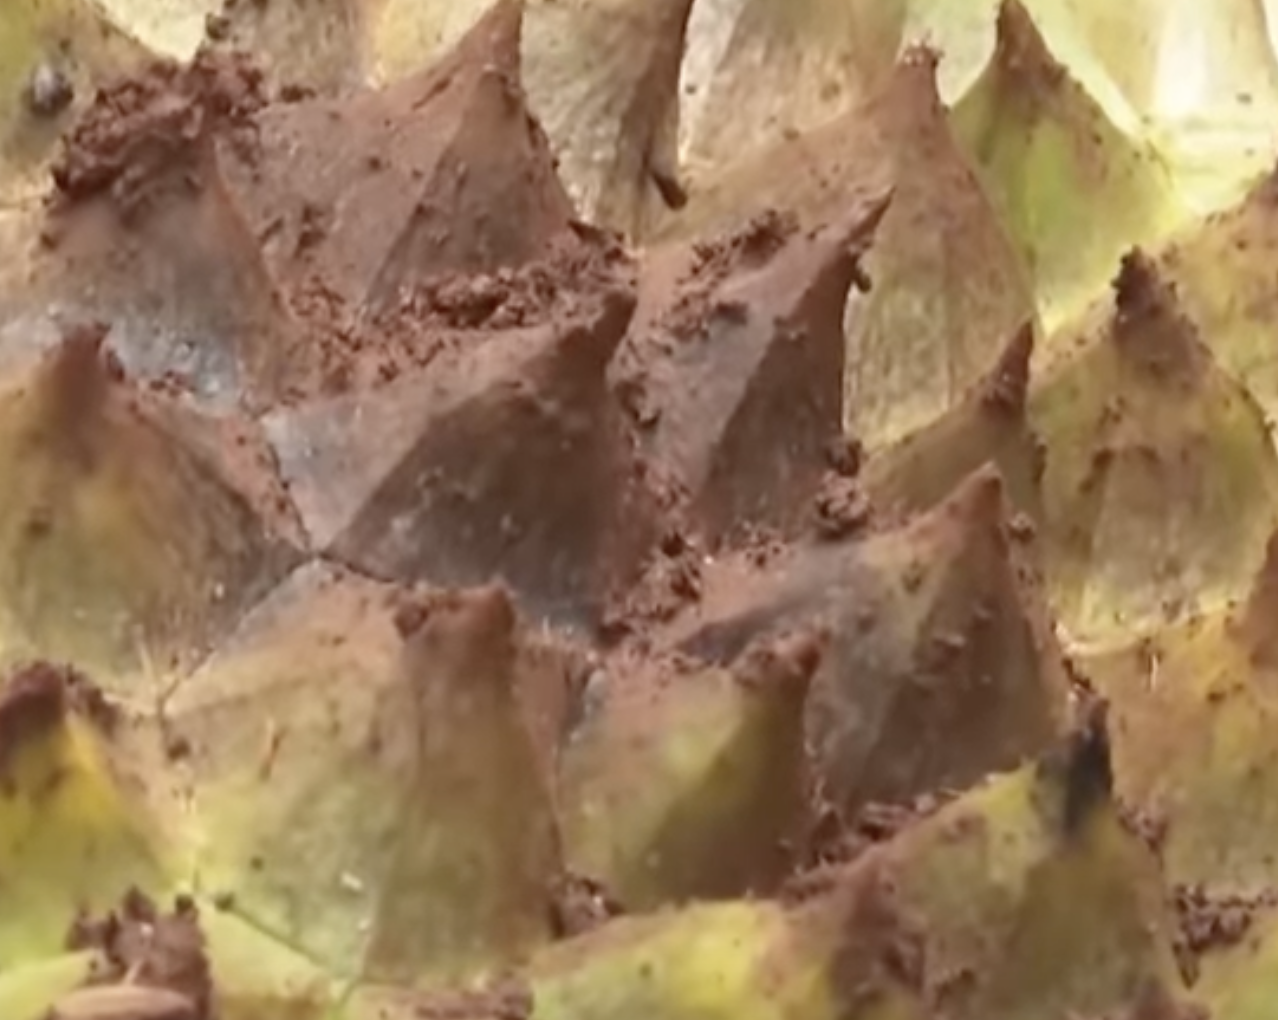
Label: fruit_rot